Guan De

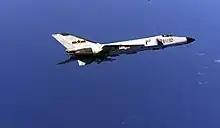
Shenyang J-8II interceptor

In September 1982, Guan was appointed Chief Engineer and Vice President of Shenyang Aircraft Corporation. He was the on-site director of the Shenyang J-8II interceptor, working with chief designer Gu Songfen.